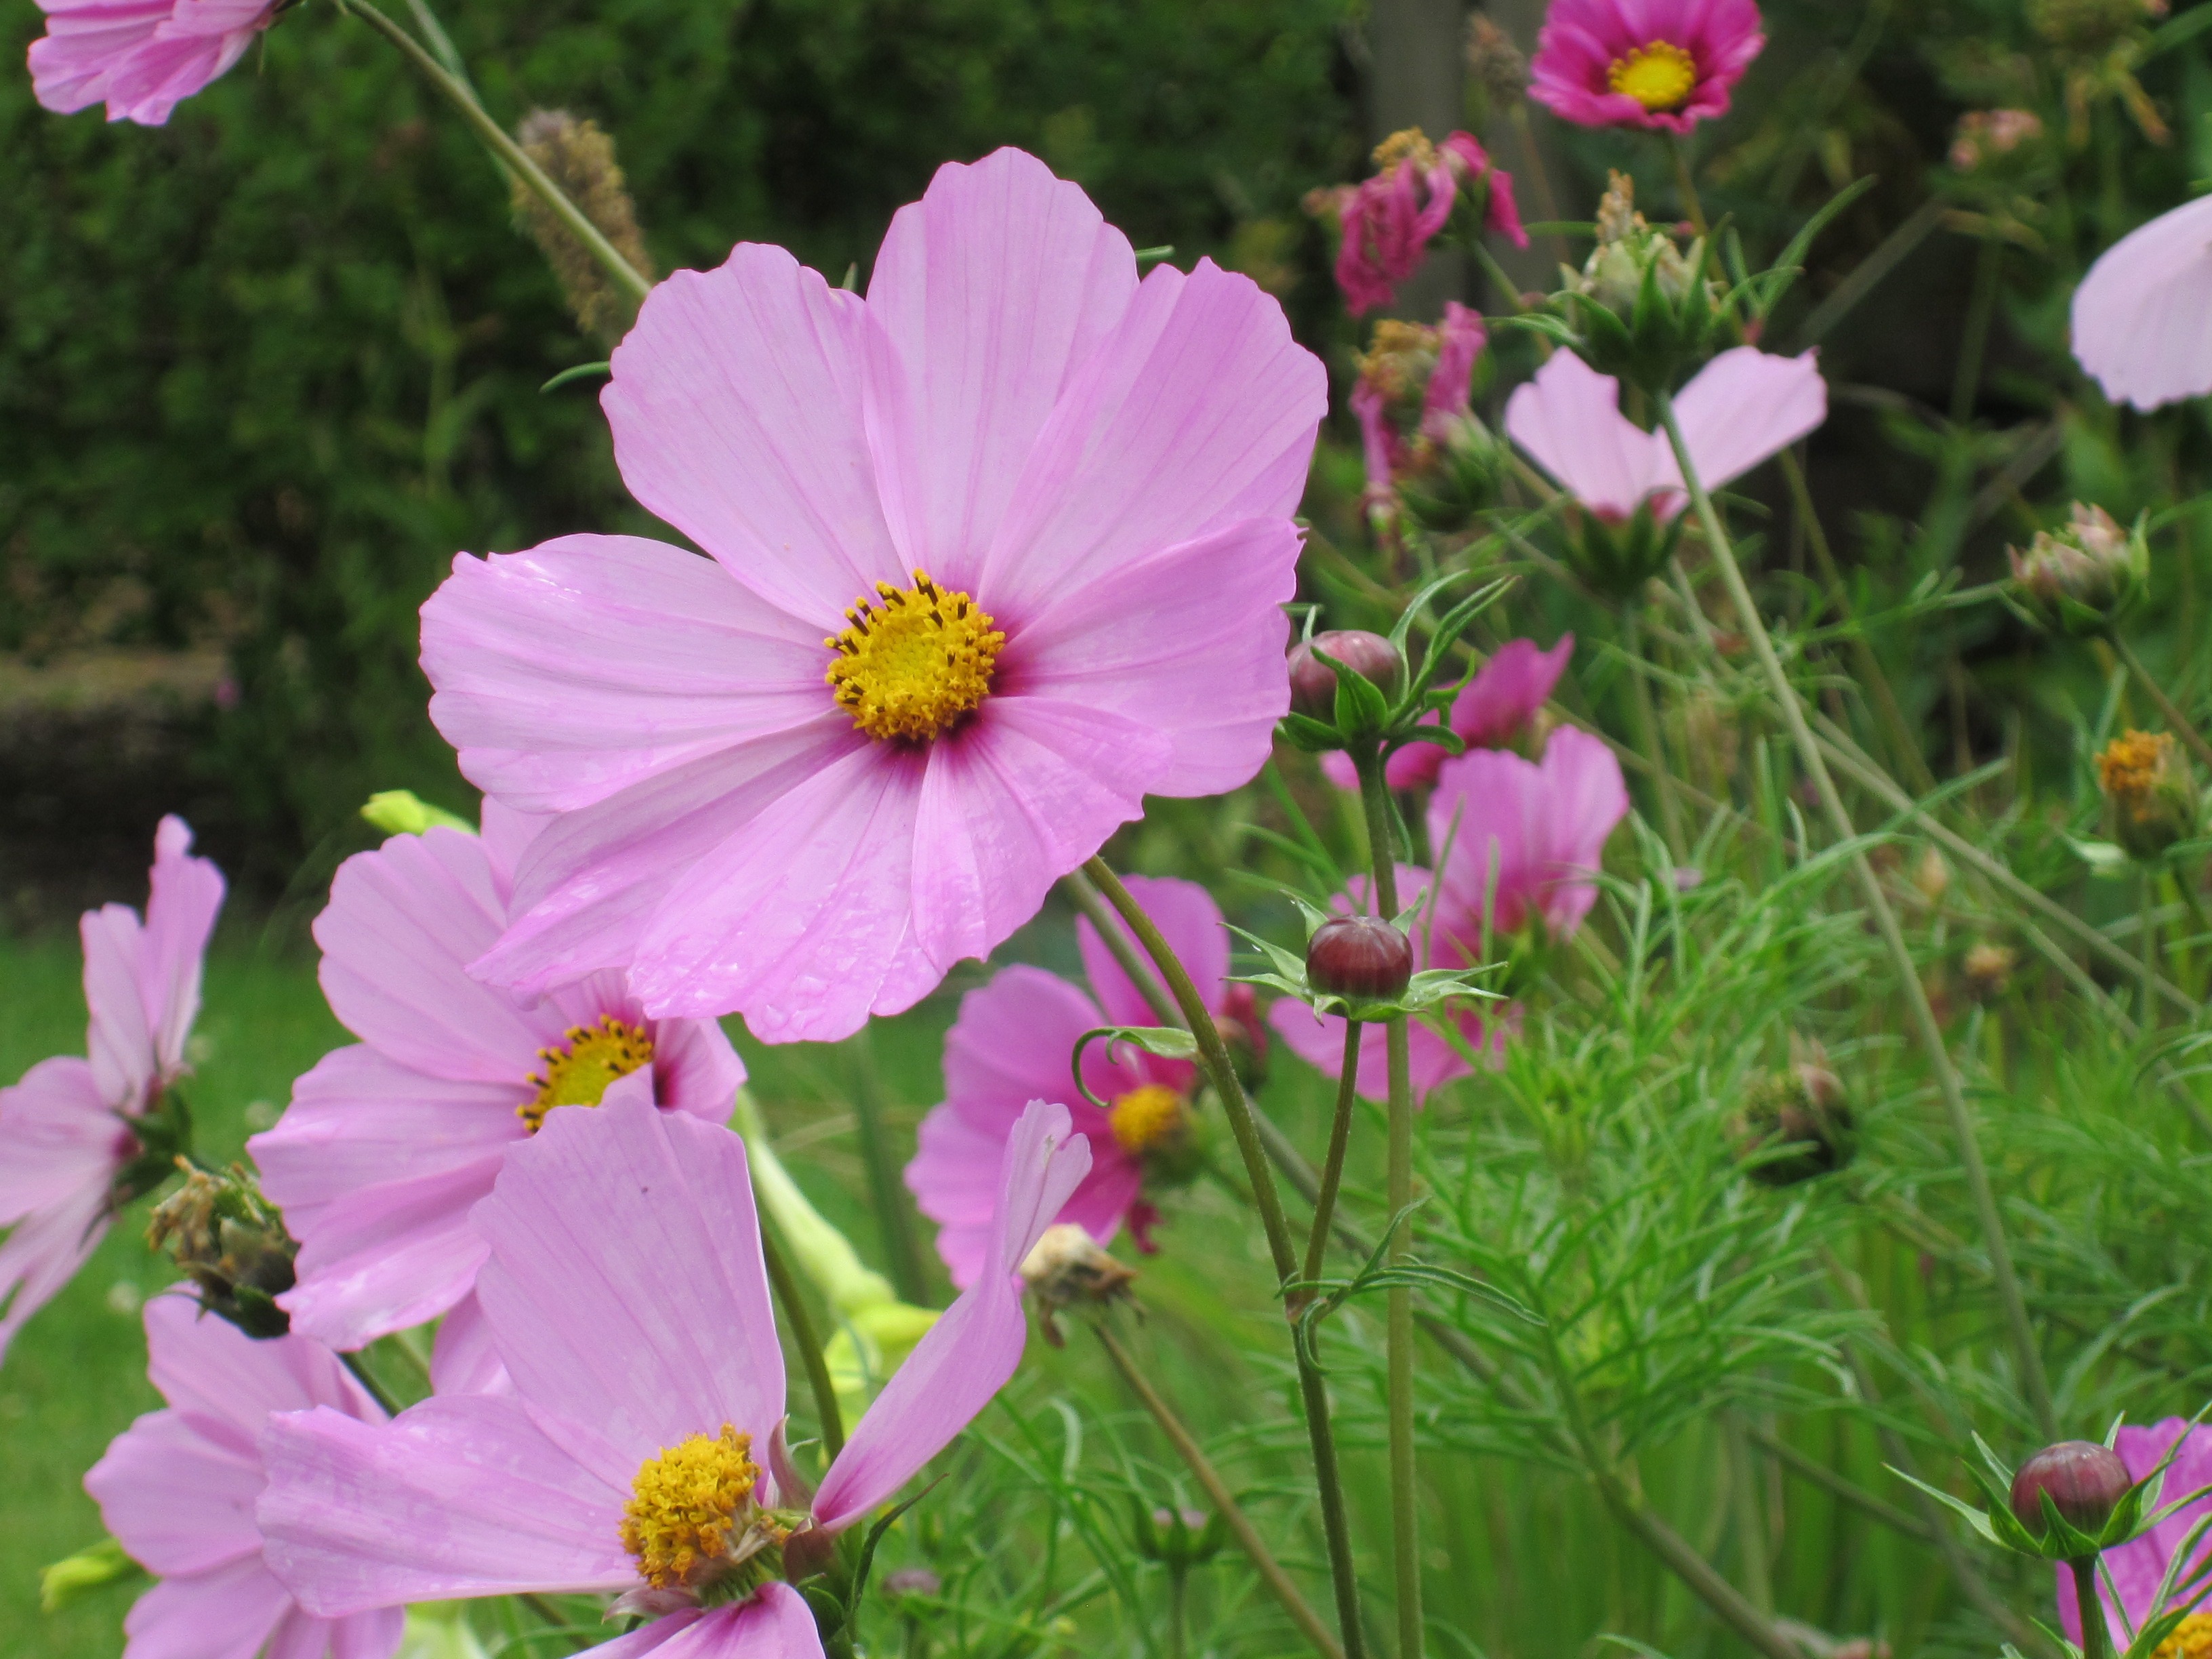
nature, outdoor, blossom, plant, meadow, cosmos, flower, petal, bloom, rural, spring, blooming, pink, flora, wildflower, flowers, bright, flowering plant, daisy family, geranium cinereum, annual plant, land plant, garden cosmos, pinkladies